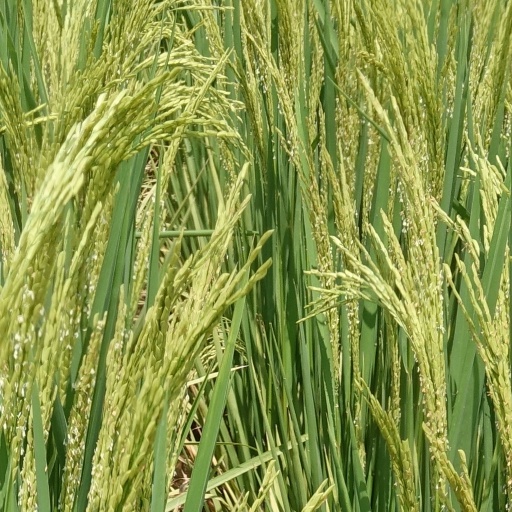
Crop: rice